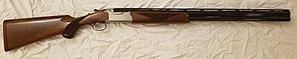
Le Ruger Red Label est un fusil de chasse fabriqué par la firme Sturm Ruger depuis la fin des années 1970.